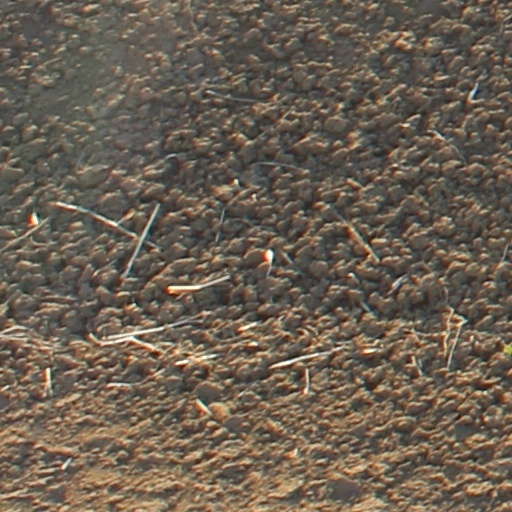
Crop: wheat